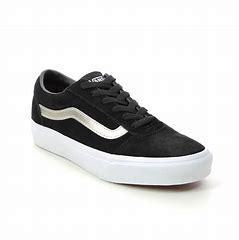
Brand: Vans
Model: Ward